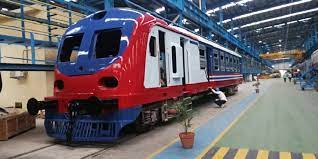
Vehicle type: Trains